Supermarine Spitfire (early Merlin-powered variants)

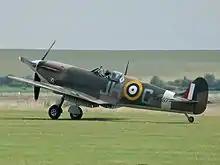
Spitfire Mk Vb "BM597" of Duxford's Historic Aircraft Collection in the markings of 317 (Polish) "Wileński" Squadron.

Supermarine Spitfire variants powered by early model Rolls-Royce Merlin engines mostly utilised single-speed, single-stage superchargers. The British Supermarine Spitfire was the only Allied fighter aircraft of the Second World War to fight in front line service from the beginnings of the conflict, in September 1939, through to the end in August 1945. Post-war, the Spitfire's service career continued into the 1950s. The basic airframe proved to be extremely adaptable, capable of taking far more powerful engines and far greater loads than its original role as a short-range interceptor had called for. This would lead to 19 "marks" of Spitfire and 52 sub-variants being produced throughout the Second World War, and beyond. The many changes were made in order to fulfil Royal Air Force requirements and to successfully engage in combat with ever-improving enemy aircraft. With the death of the original designer, Reginald J. Mitchell, in June 1937, all variants of the Spitfire were designed by his successor, Joseph Smith, and a team of engineers and draftsmen.